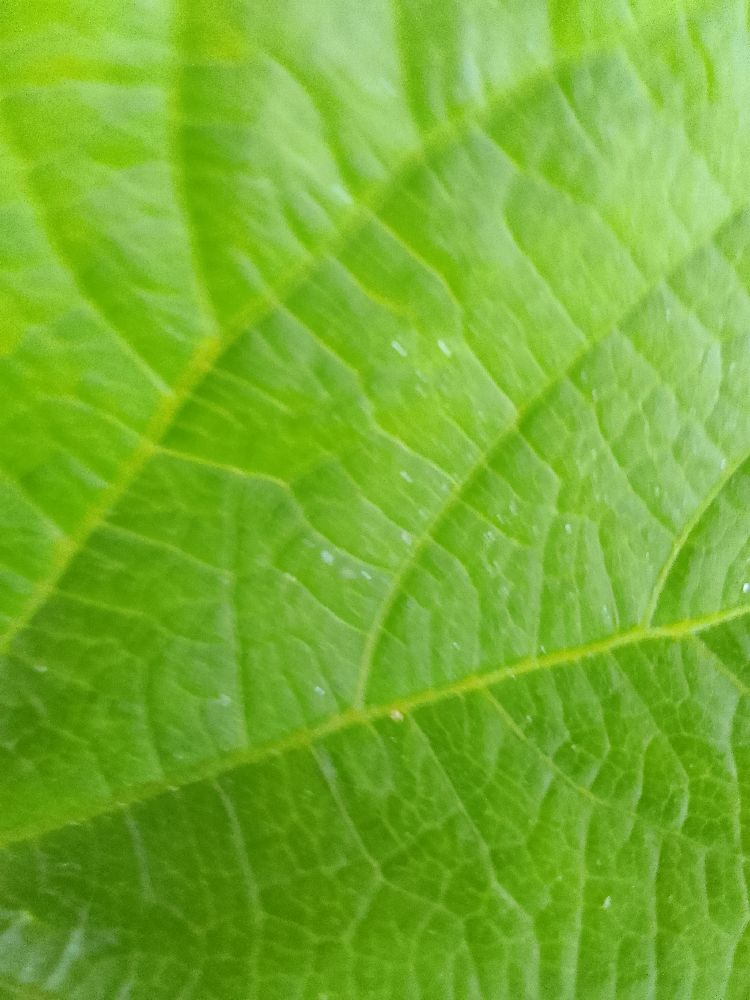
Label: healthy